Saru Castles

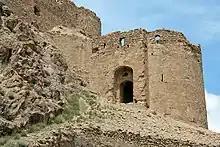
One of the gates

Saru Castles (also spelled Soru) are two related fortifications located at 10 km in north east of the city of Semnan, Iran, on mountains of south and north of a valley called Kalāteh Sārū (literally "Saru Castle") or Mazra'eh-ye Sārū ("Saru Farm"). The northern castle, the Lesser Saru, is mostly in ruins. The southern castle, the Greater Saru, or simply the Saru Castle, is the main one and is relatively intact. It is 100 m higher than the Lesser Saru. The Greater Saru has triple defensive outer walls and an unusual double-bend main entrance way, and features a sophisticated water catchment area. The Lesser Saru was used to defend the Kalateh Saru natural springs from which water was pumped to the main castle.